Michael M. Crow

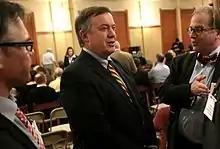
Michael M. Crow at Old Main at Arizona State University in Tempe.

As President of ASU, Michael Crow has sought to redefine the role of ASU as the New American University.